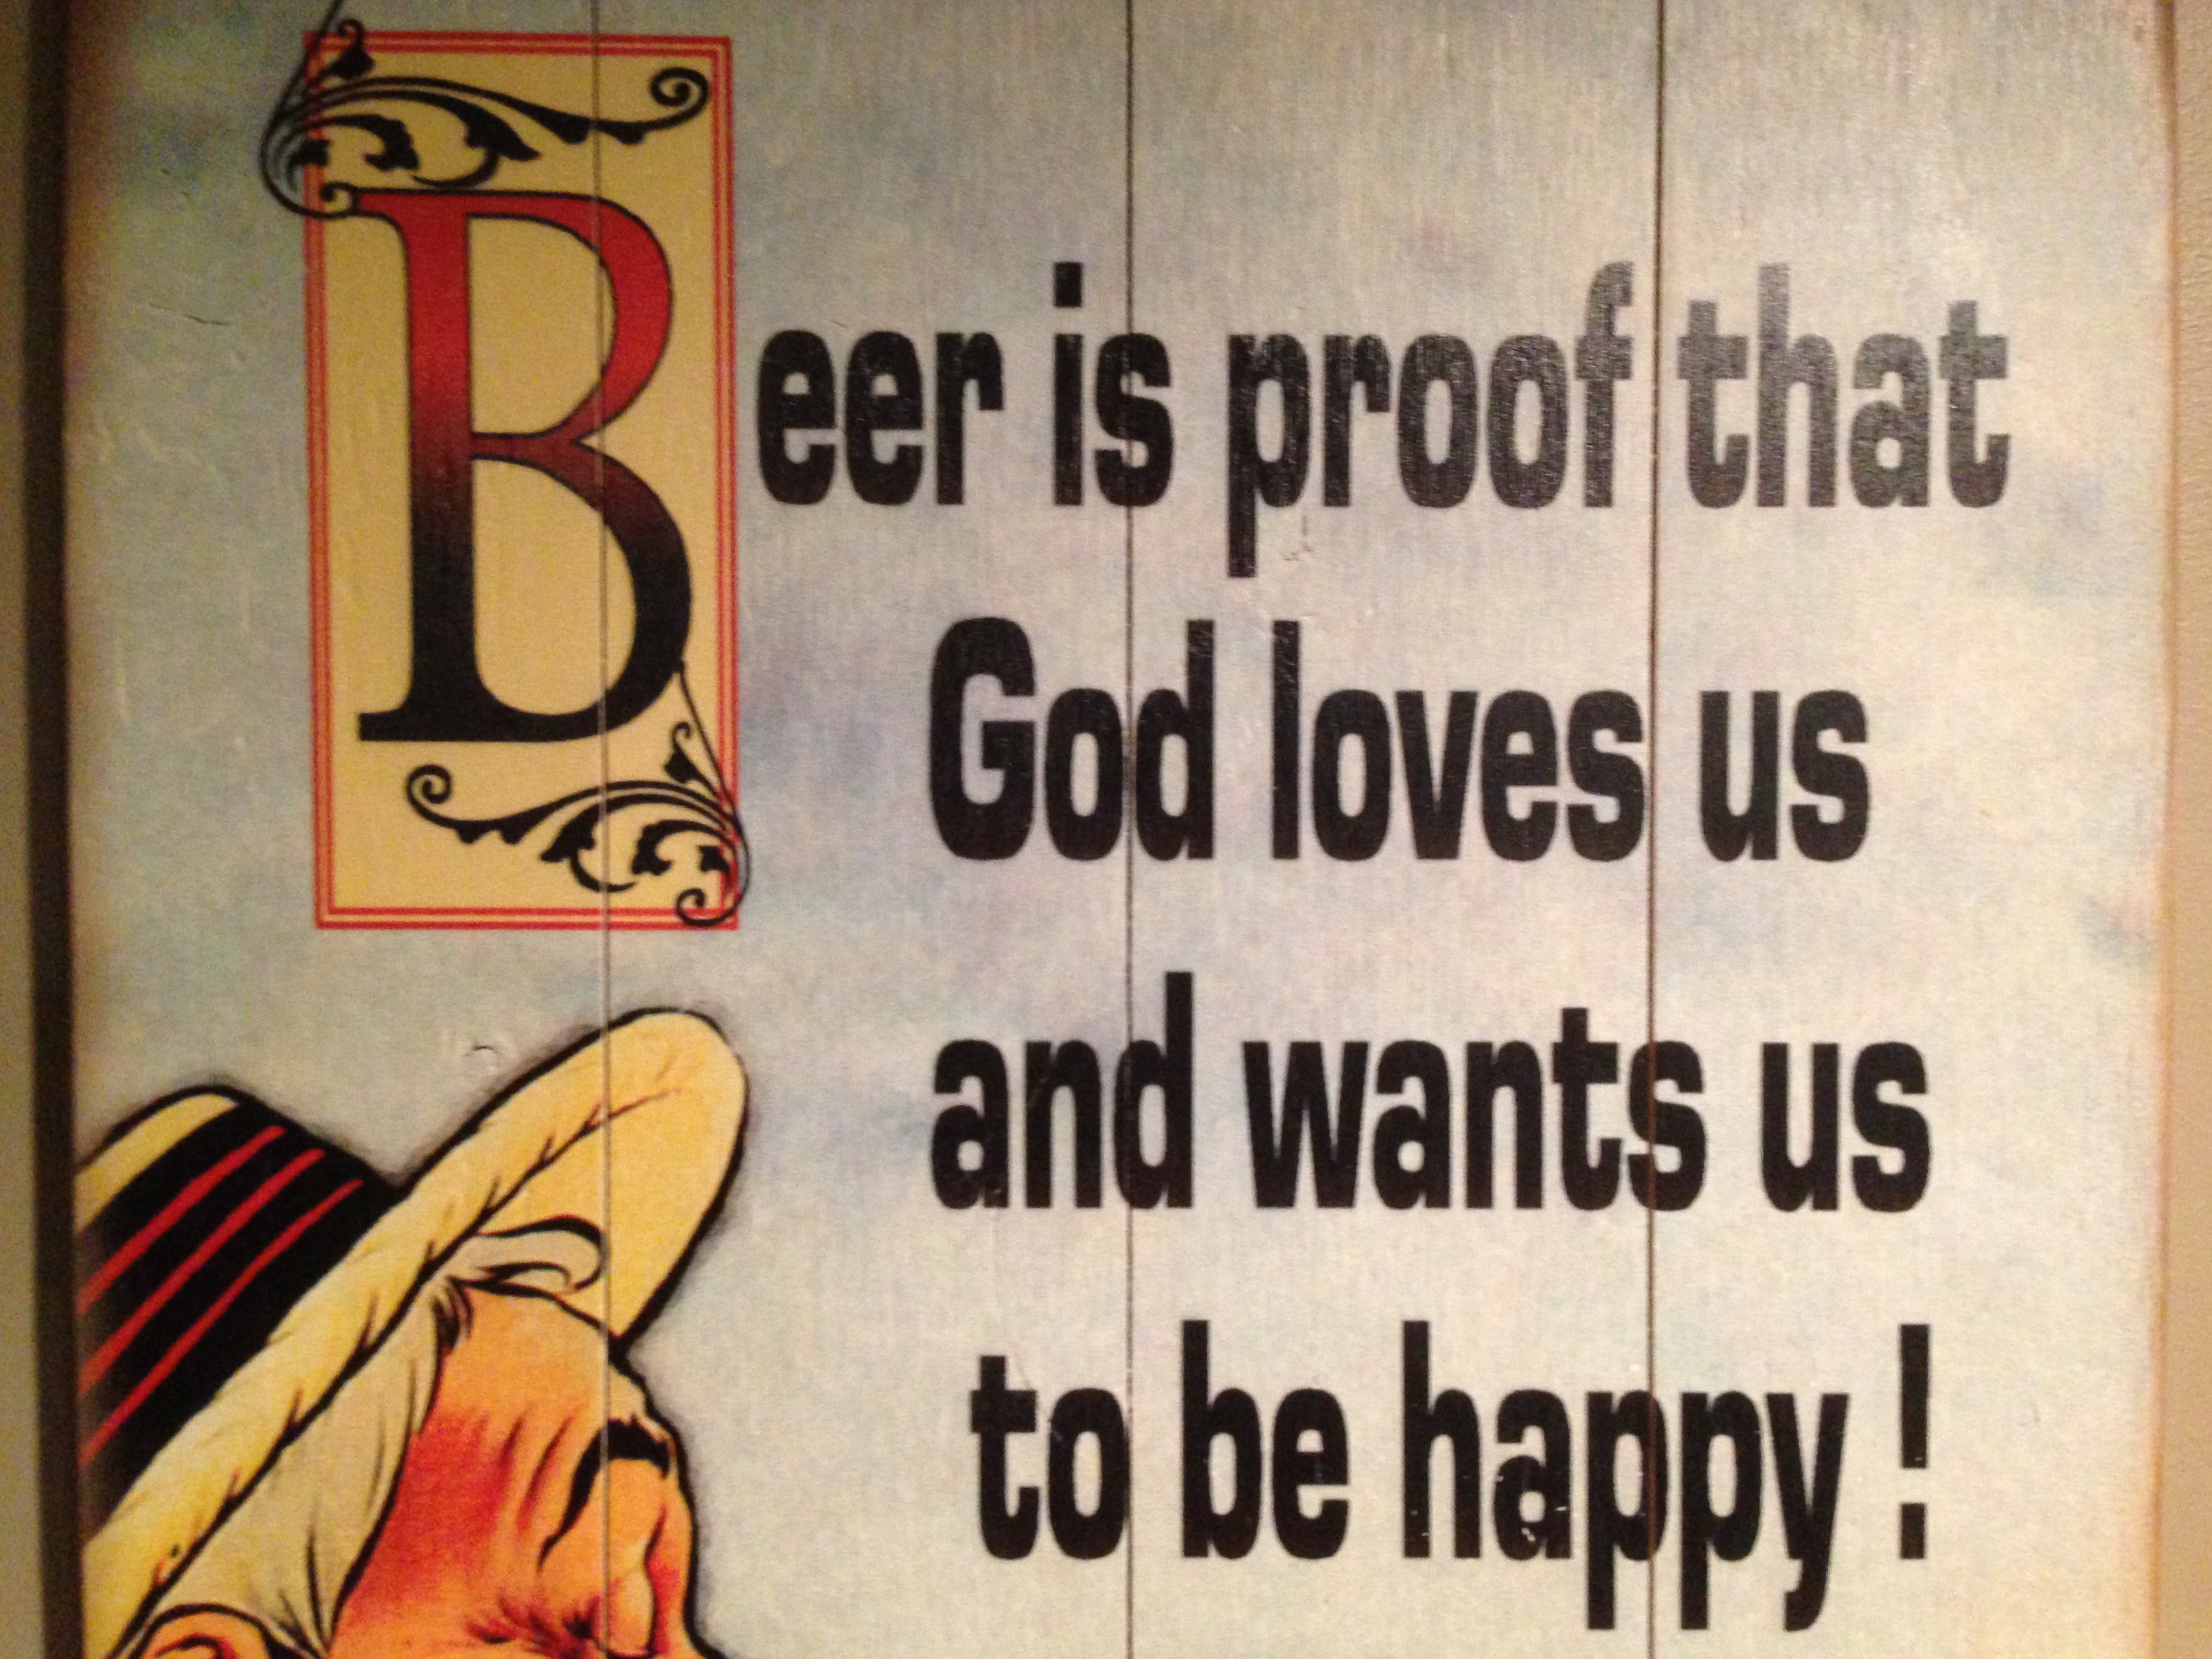
writing, number, advertising, sign, beer, font, art, text, poster, emotion